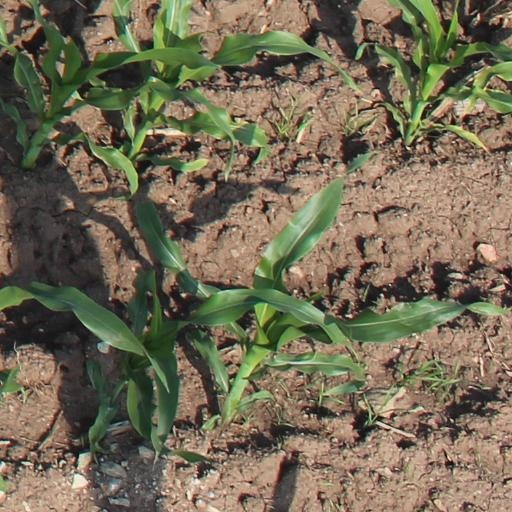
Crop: maize; corn